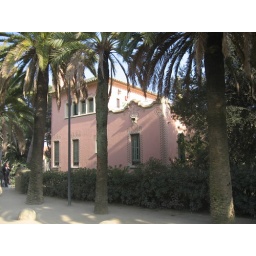
Gaudi's Pepto Bismal pink house in Parc Guell.